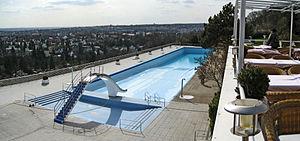
L'Opelbad est une piscine découverte située à Wiesbaden, en Allemagne. Elle est localisée juste au nord de centre-ville situé sur la Neroberg.